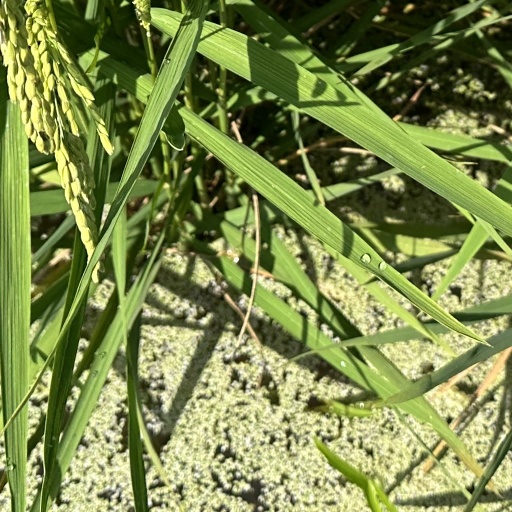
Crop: rice